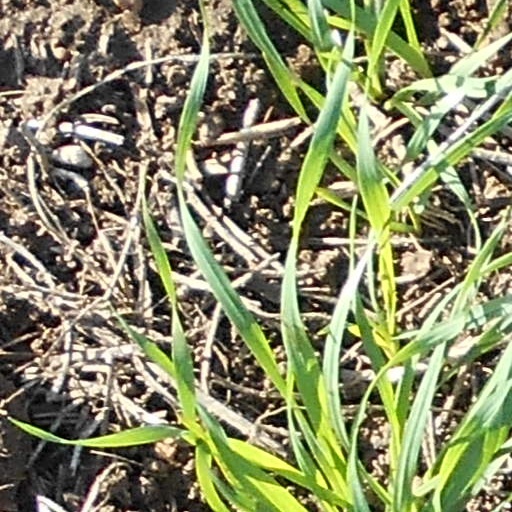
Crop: wheat